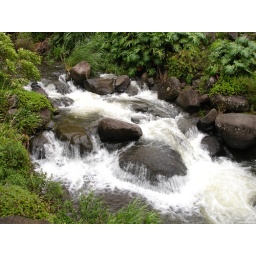
running water in maui